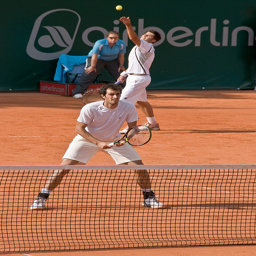
One side in a tennis match serves the ball
A tennis court with two men playing and a woman in blue standing in the background.
a tennis player hitting a serve on the court
A tennis player prepares to hit the ball from his opponent
The men are playing tennis on the court.